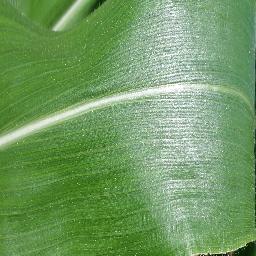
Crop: corn
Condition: (maize)_healthy